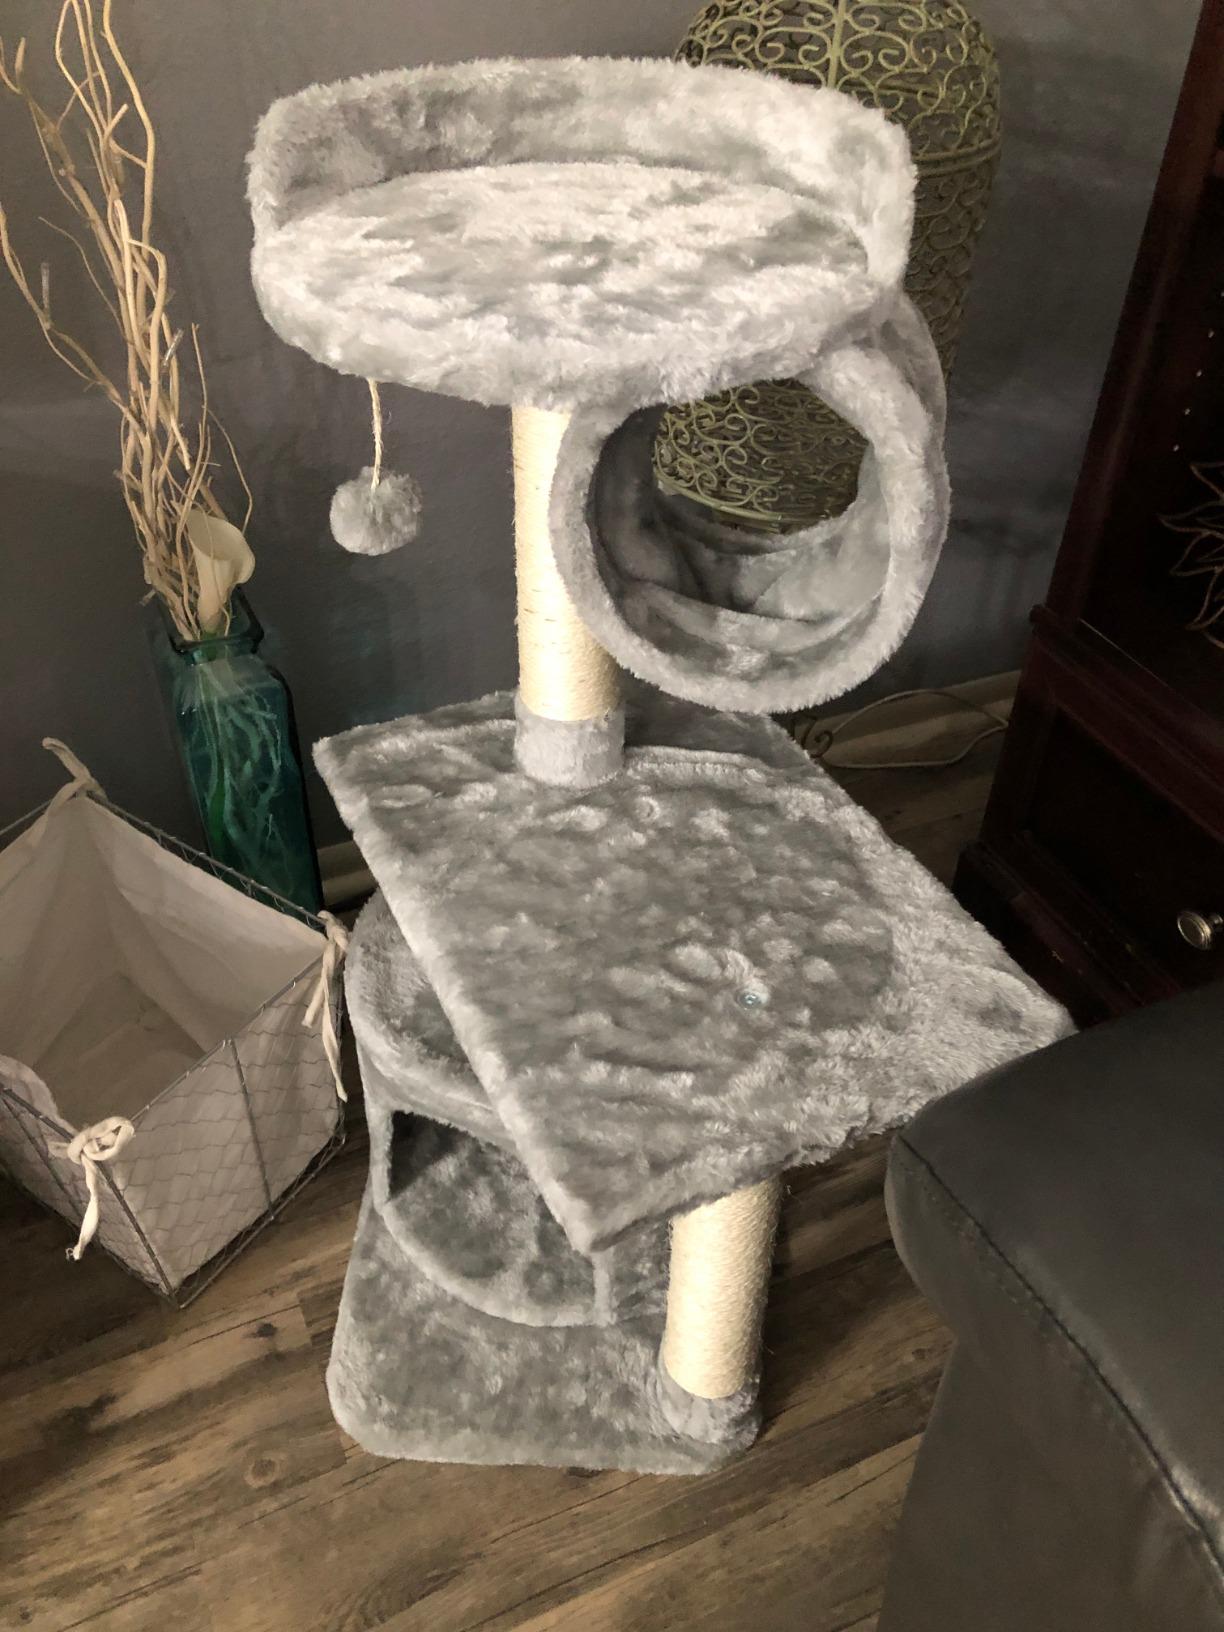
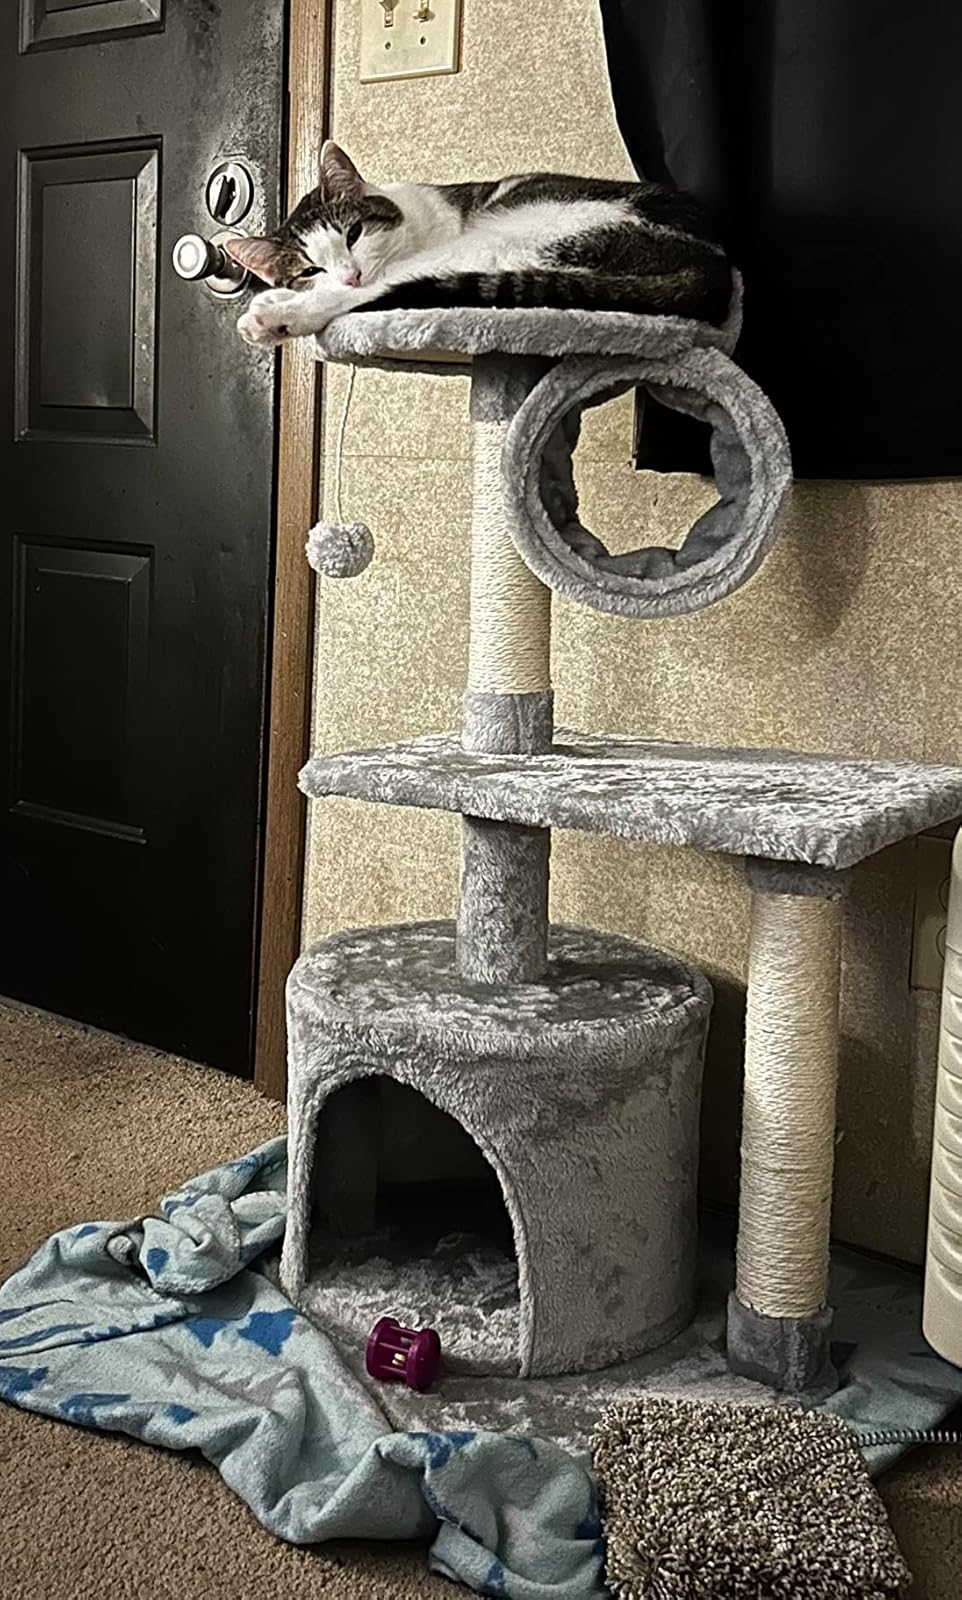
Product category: items_cat tree
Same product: yes